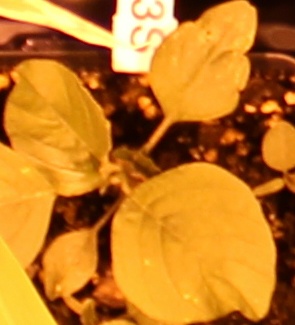
Label: Redroot Pigweed